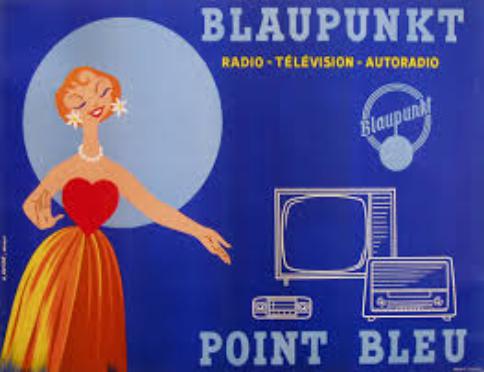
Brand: Blaupunkt
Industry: Electronic